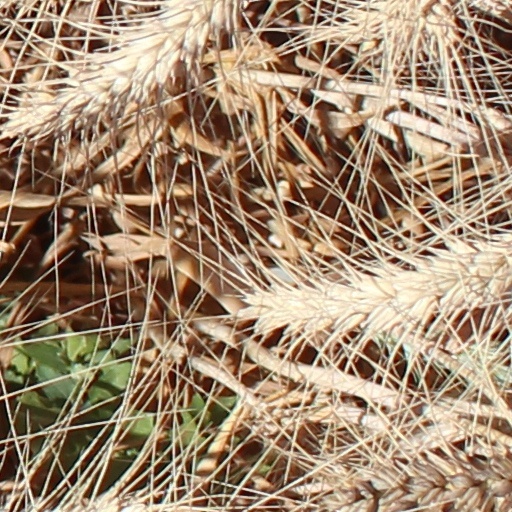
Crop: wheat